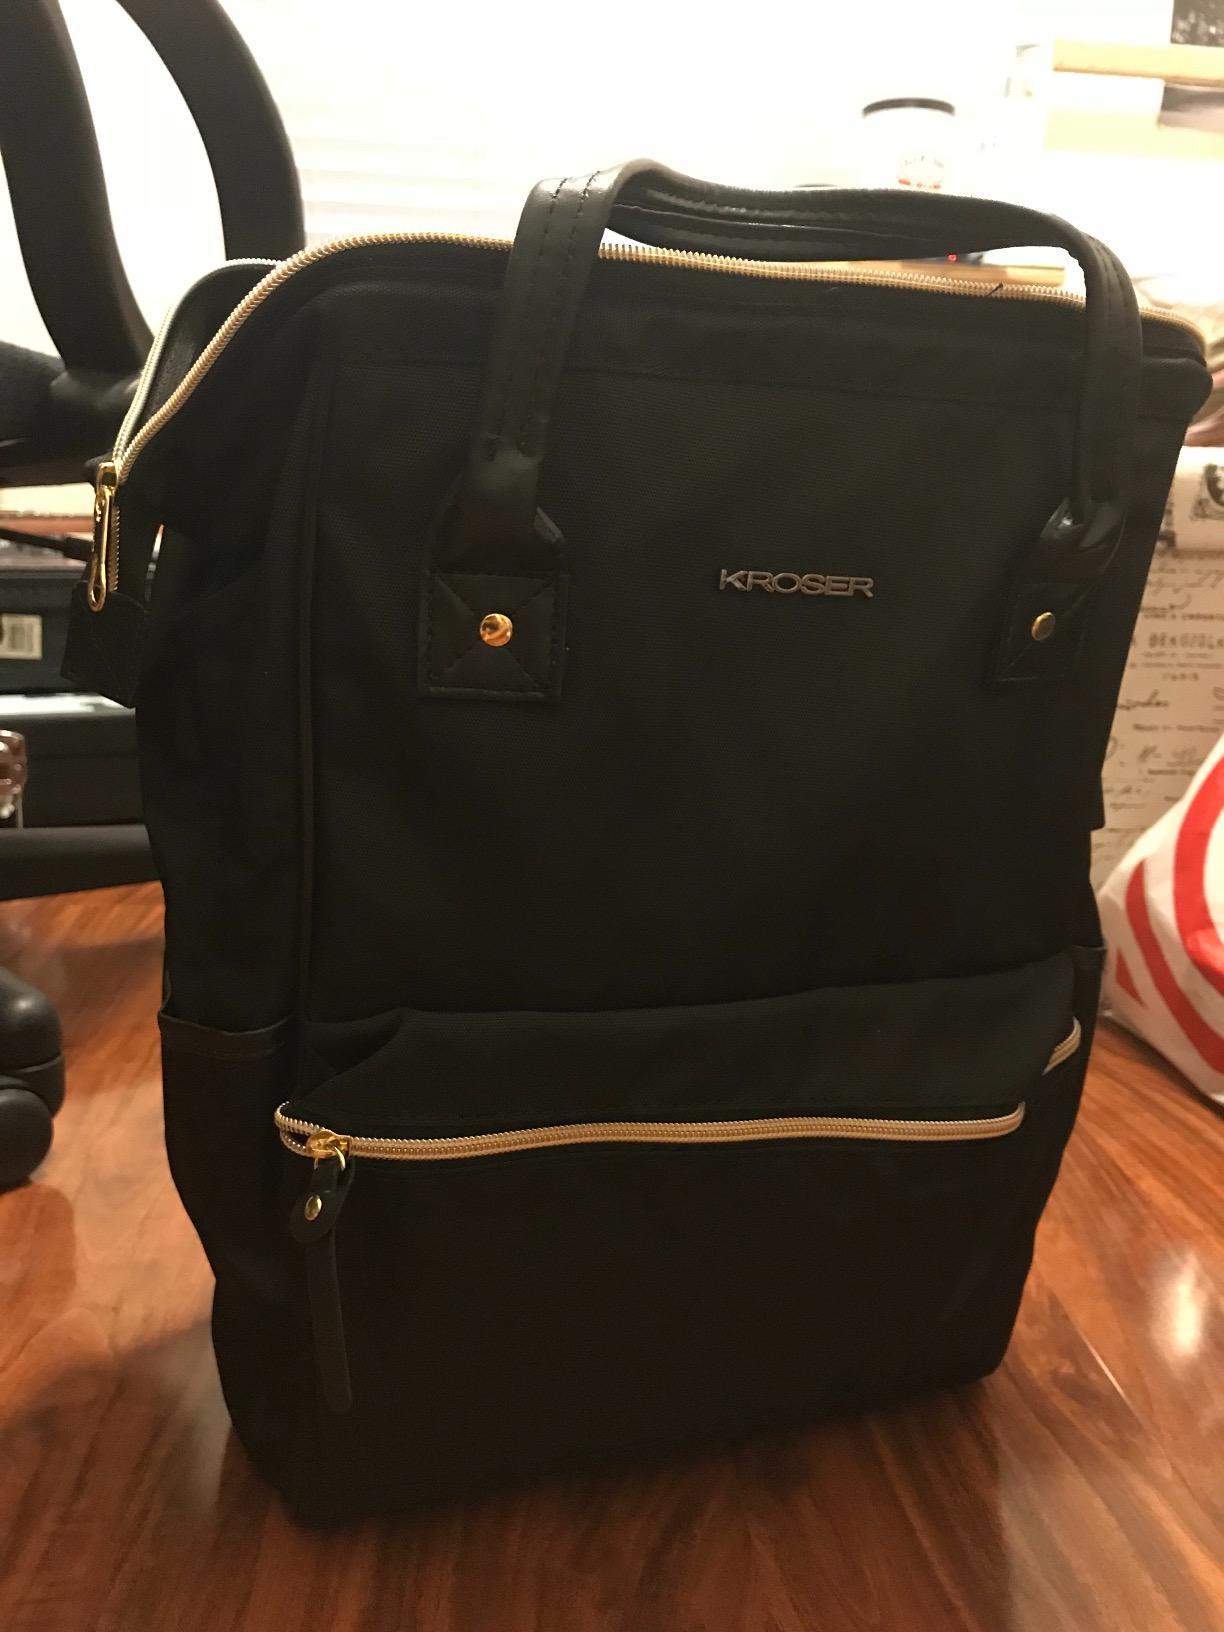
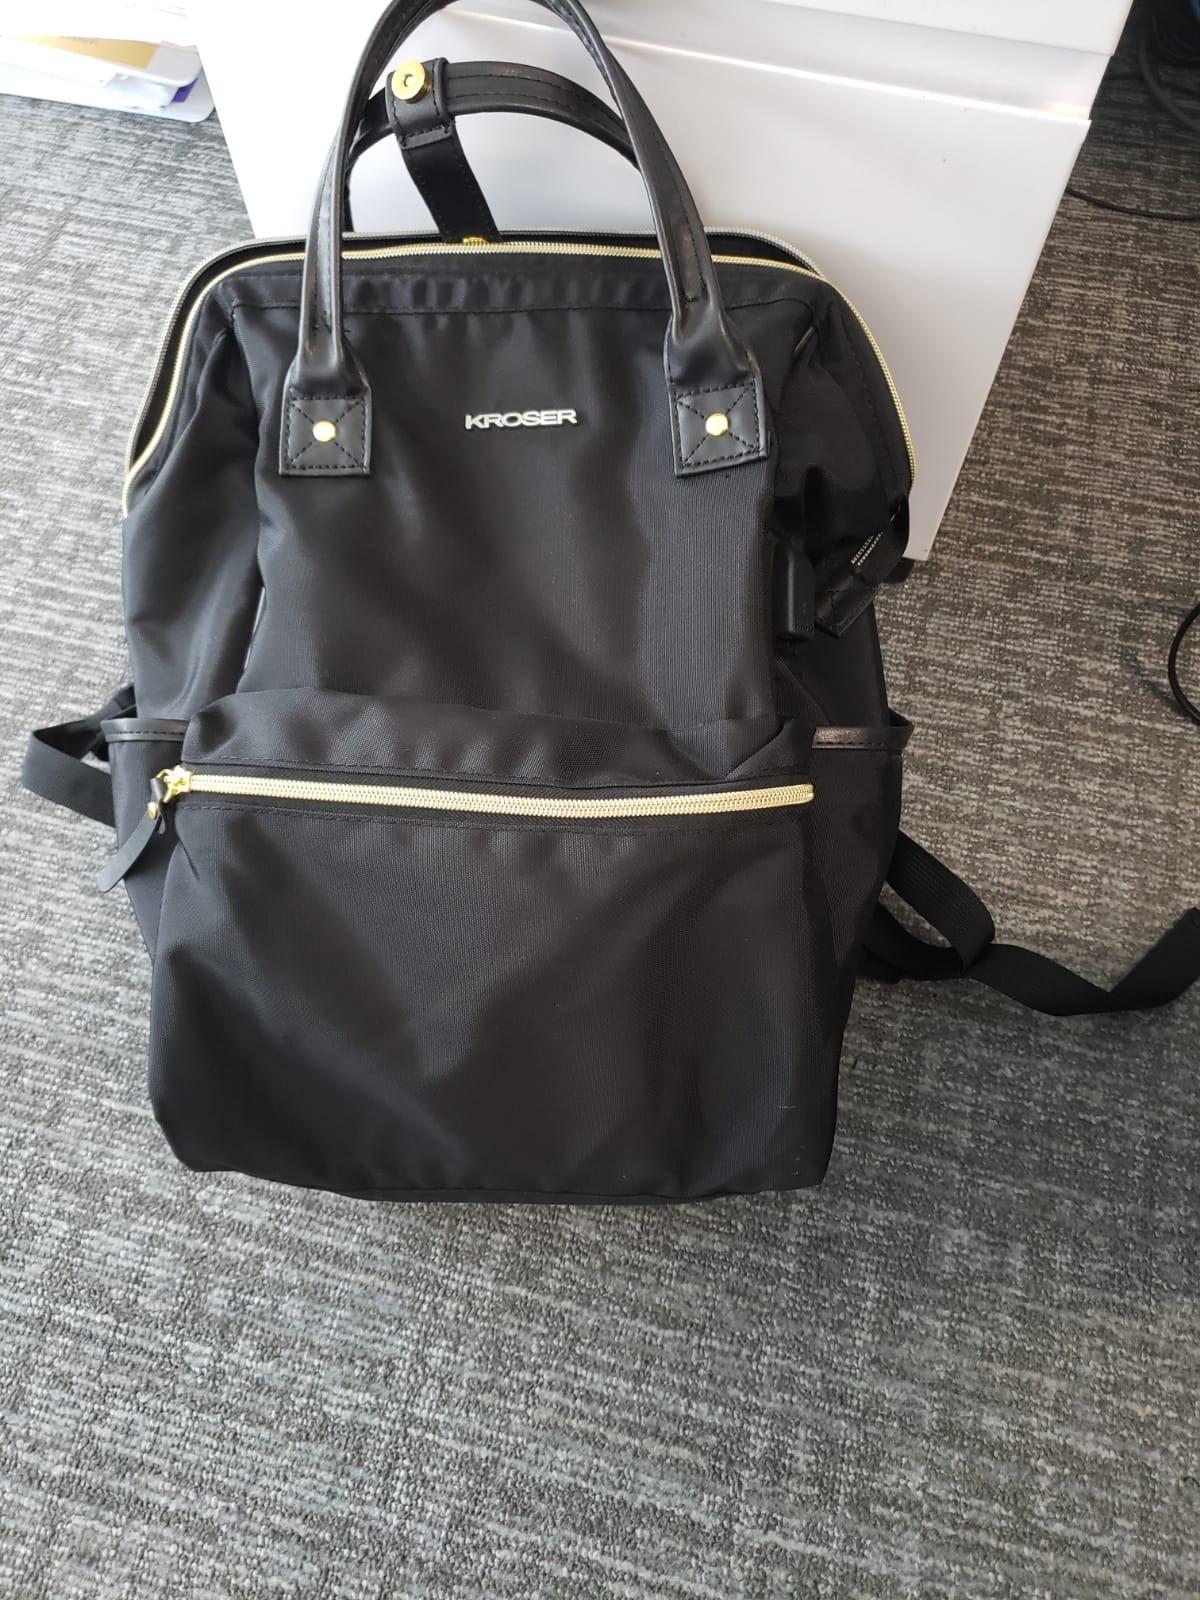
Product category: bag
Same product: yes